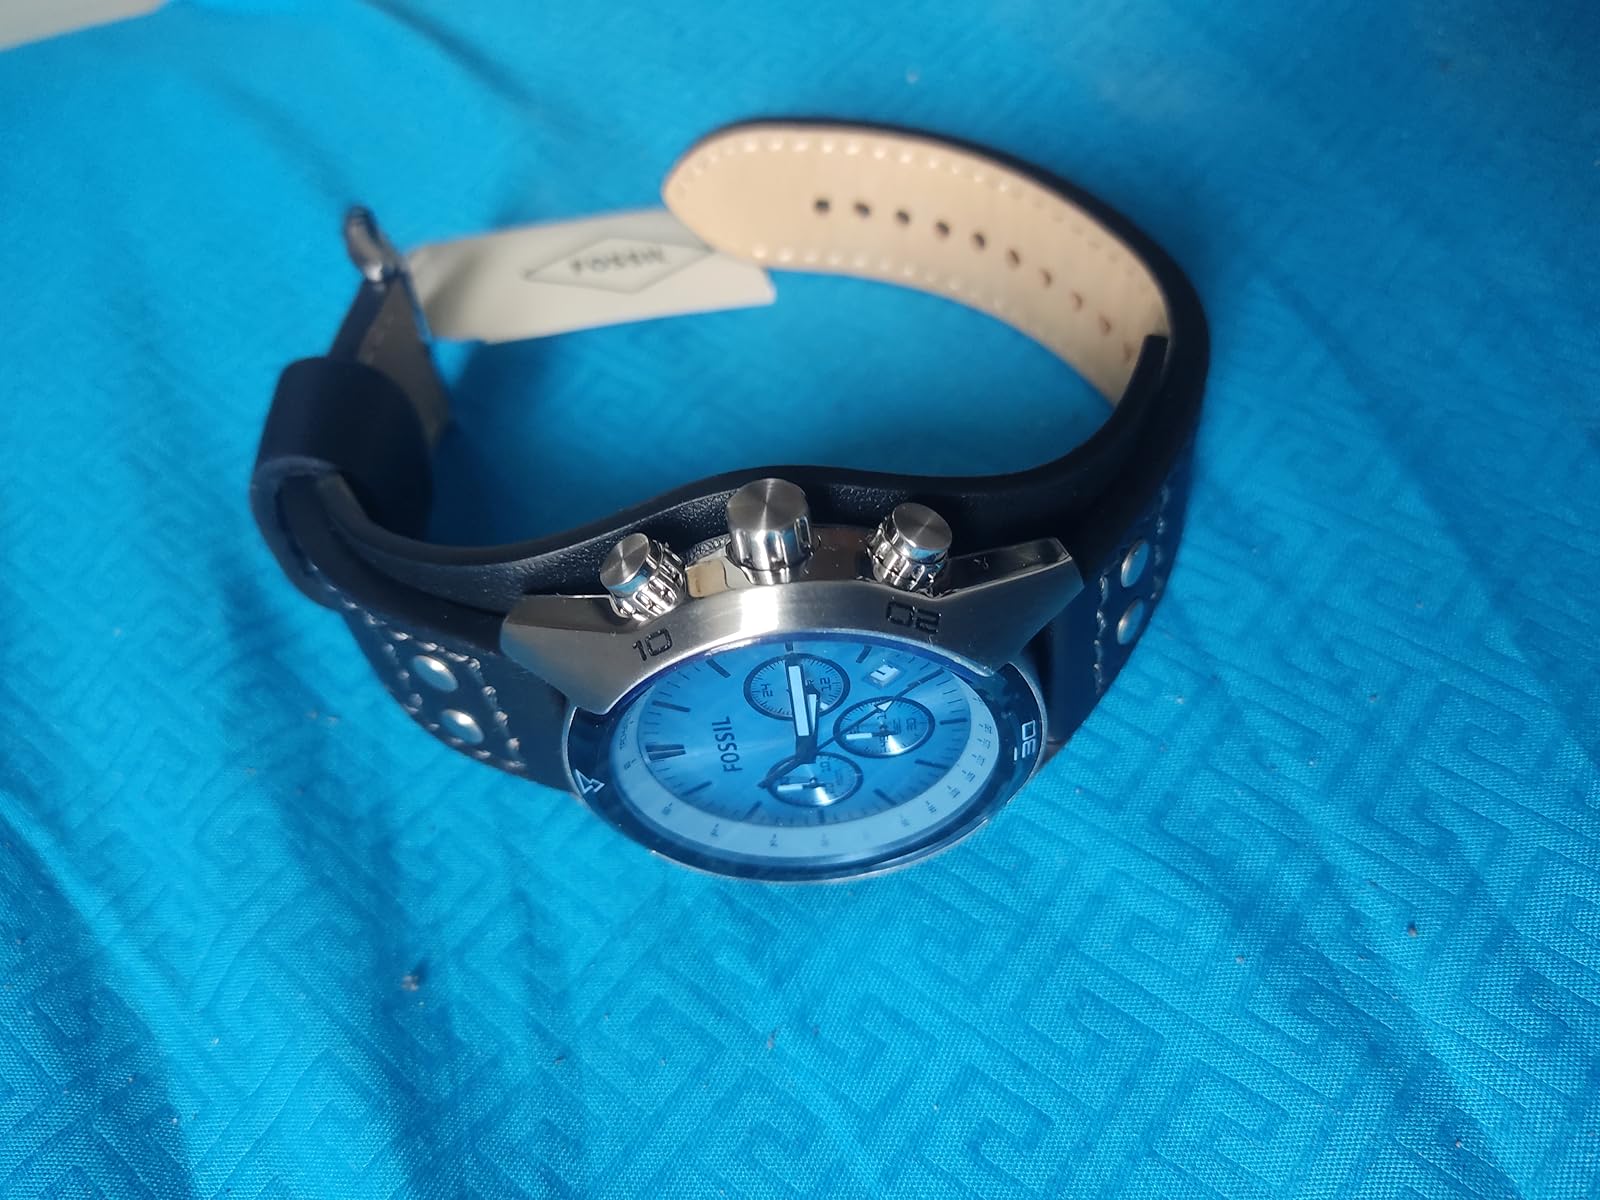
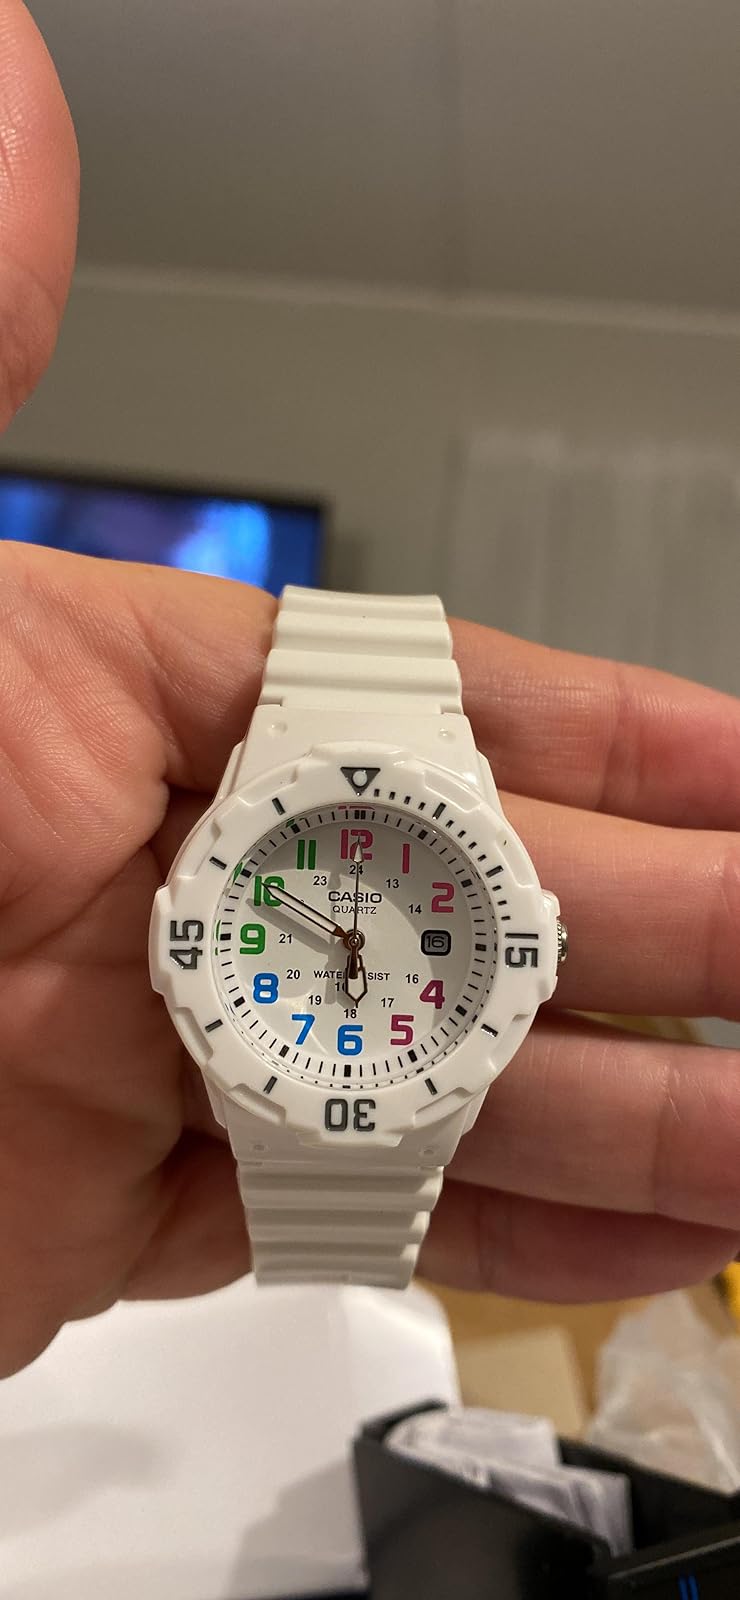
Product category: accessories_watch
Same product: no